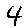
Label: 4